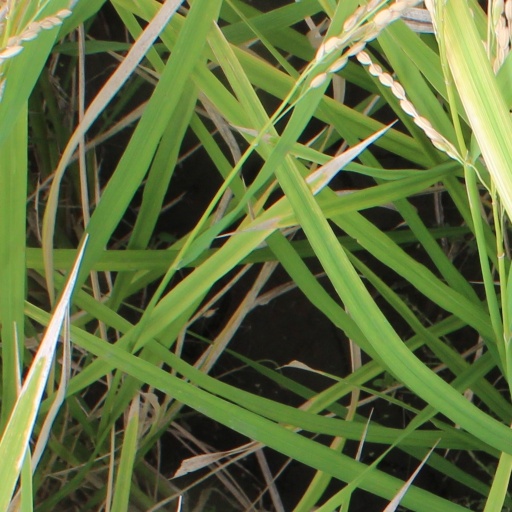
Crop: rice